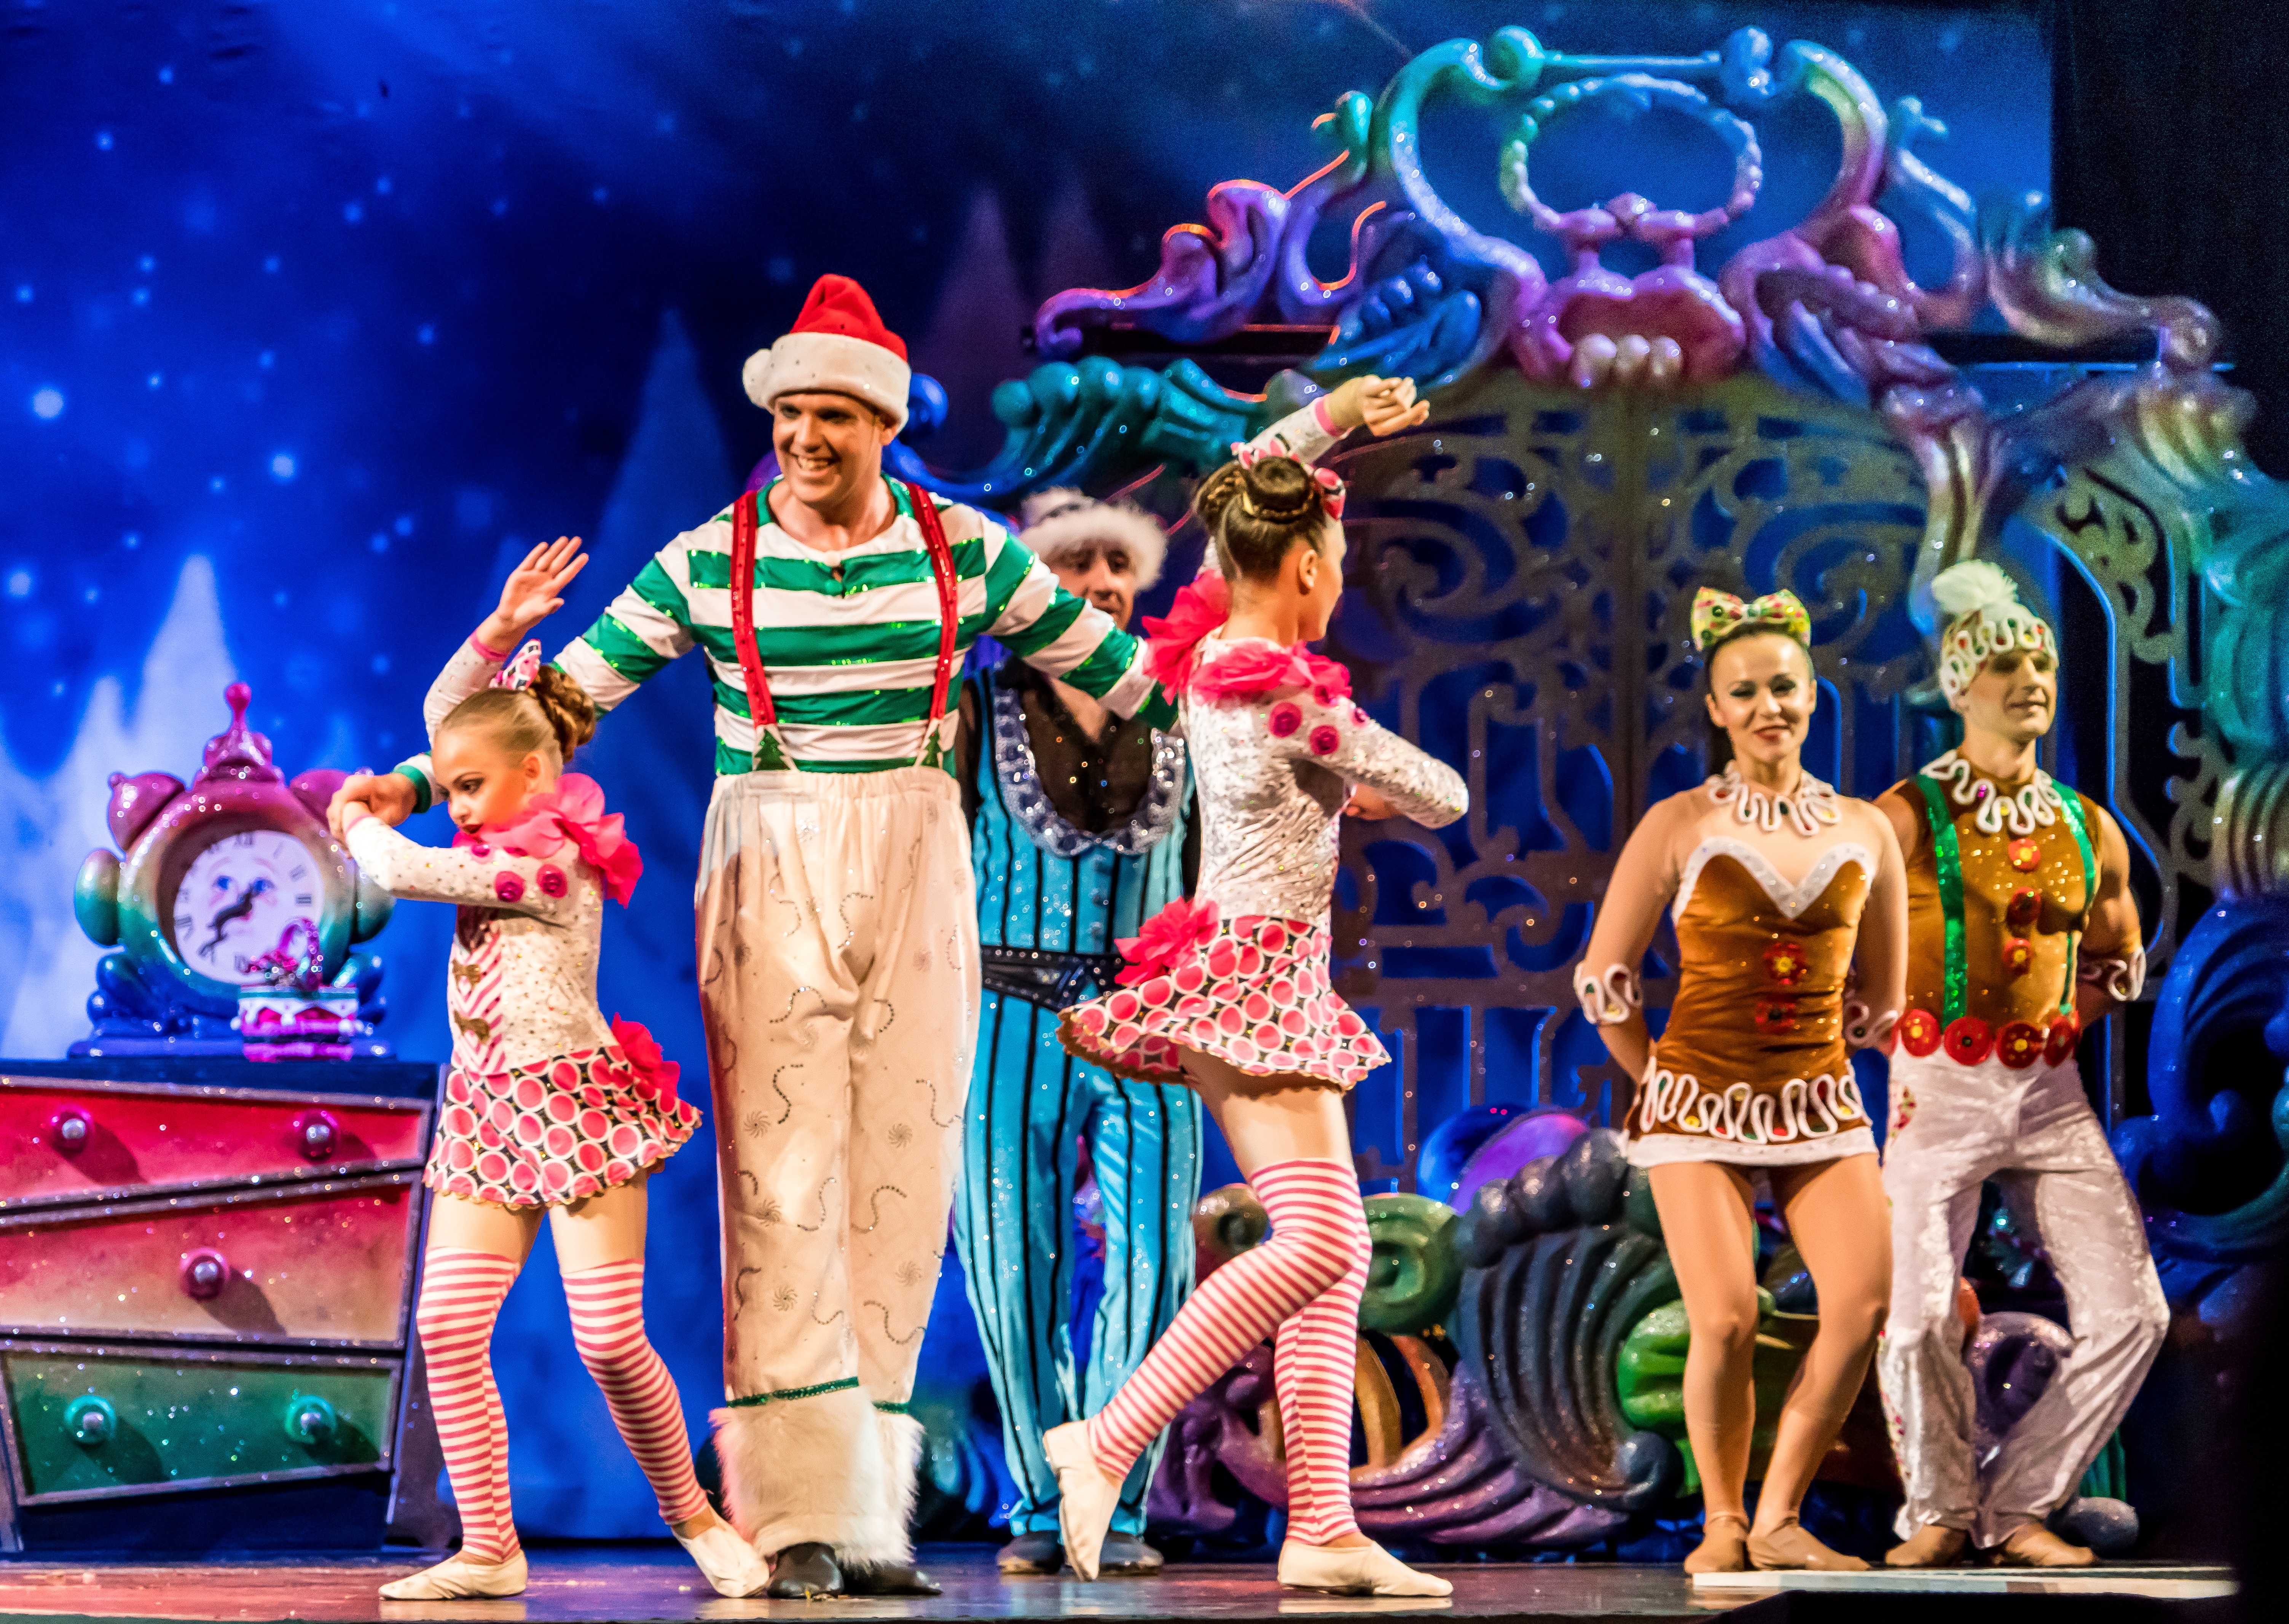
man, person, people, woman, dance, portrait, show, hat, smile, dancer, performance art, caucasian, cheerful, competition, theatre, stage, fun, happy, performance, event, circus, xmas, candy cane, attractive, florida, orlando, entertainment, costumes, acrobats, performing arts, folk dance, gaylord palms, musical theatre, christmas show, holiday show, cirque du soleil, theatrical scenery